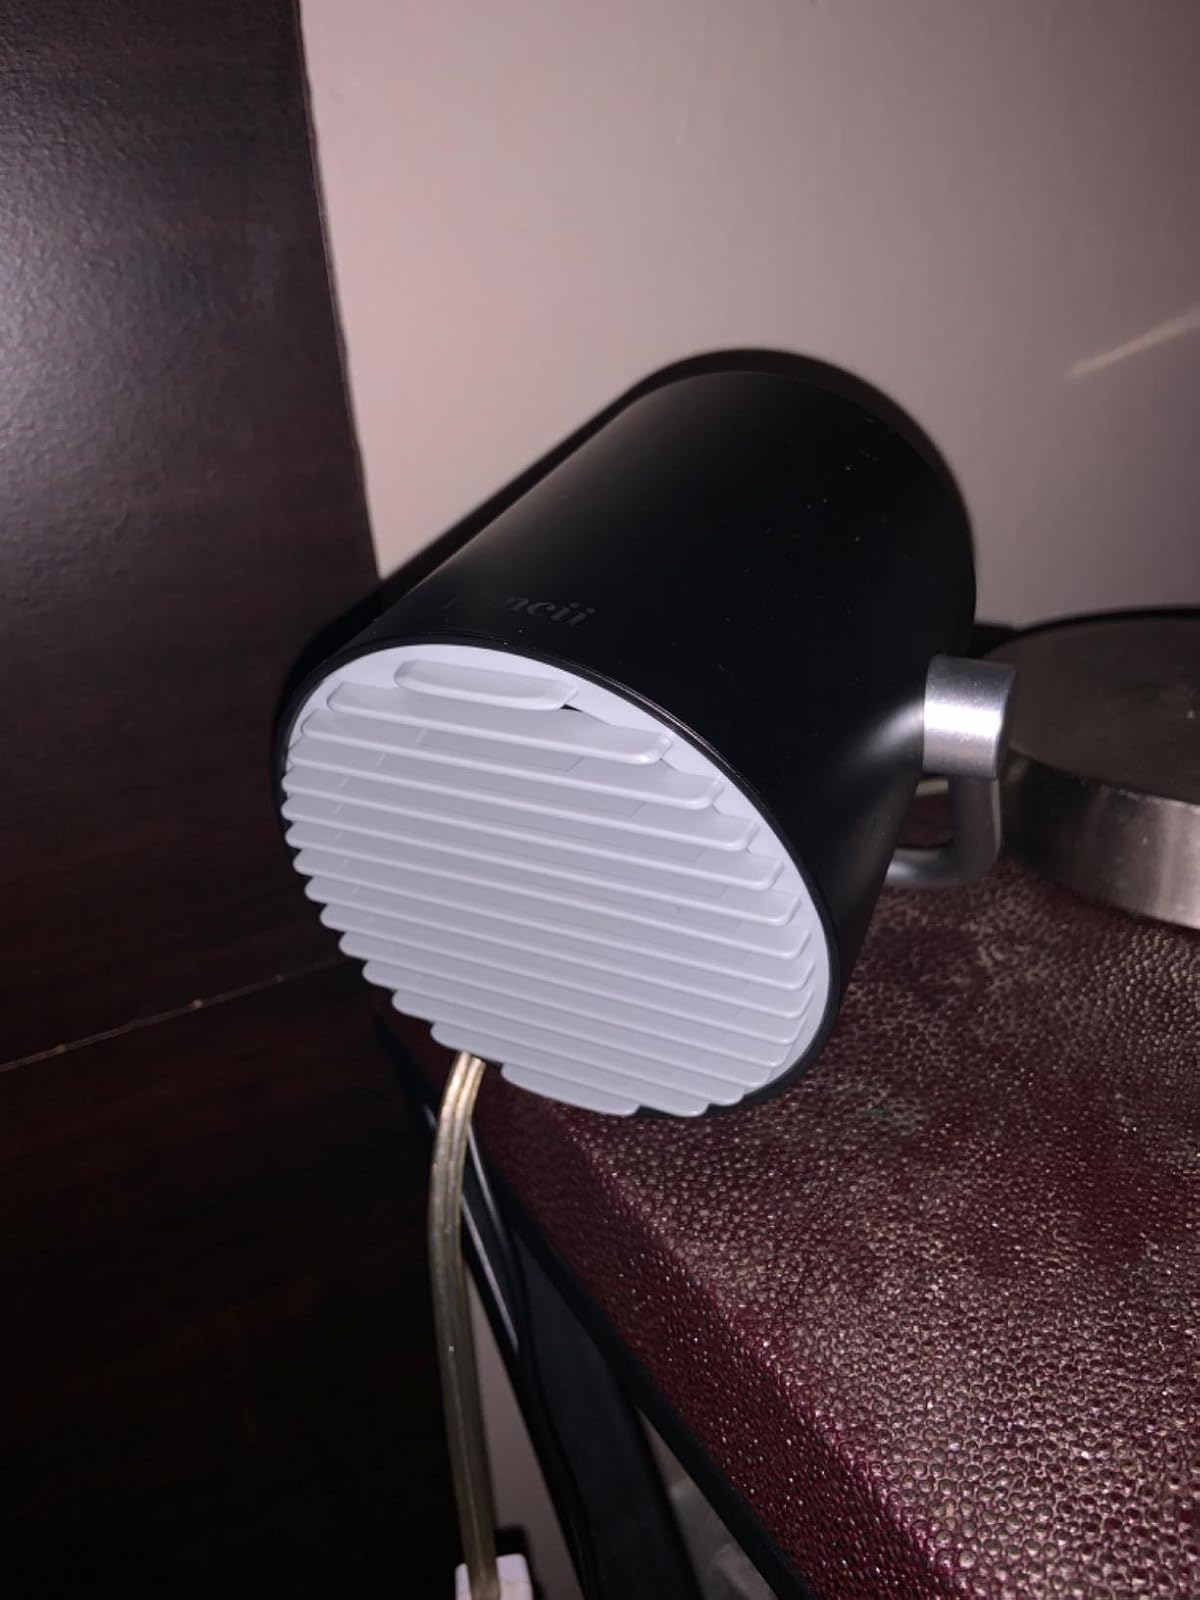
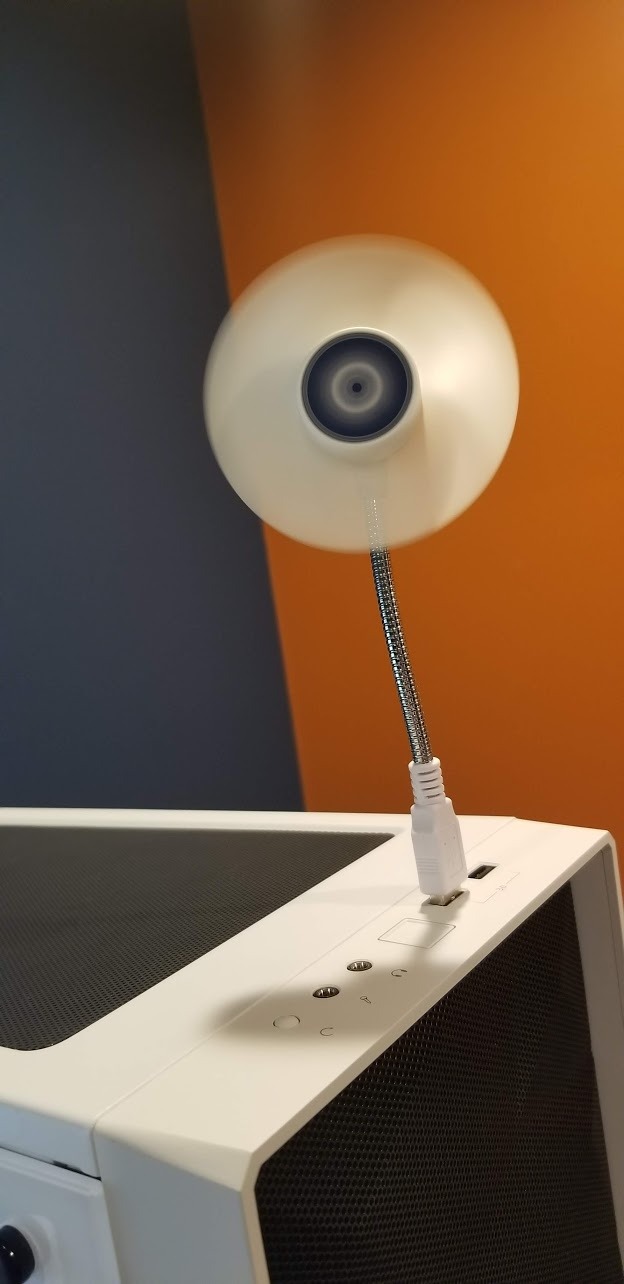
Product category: fan
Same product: no